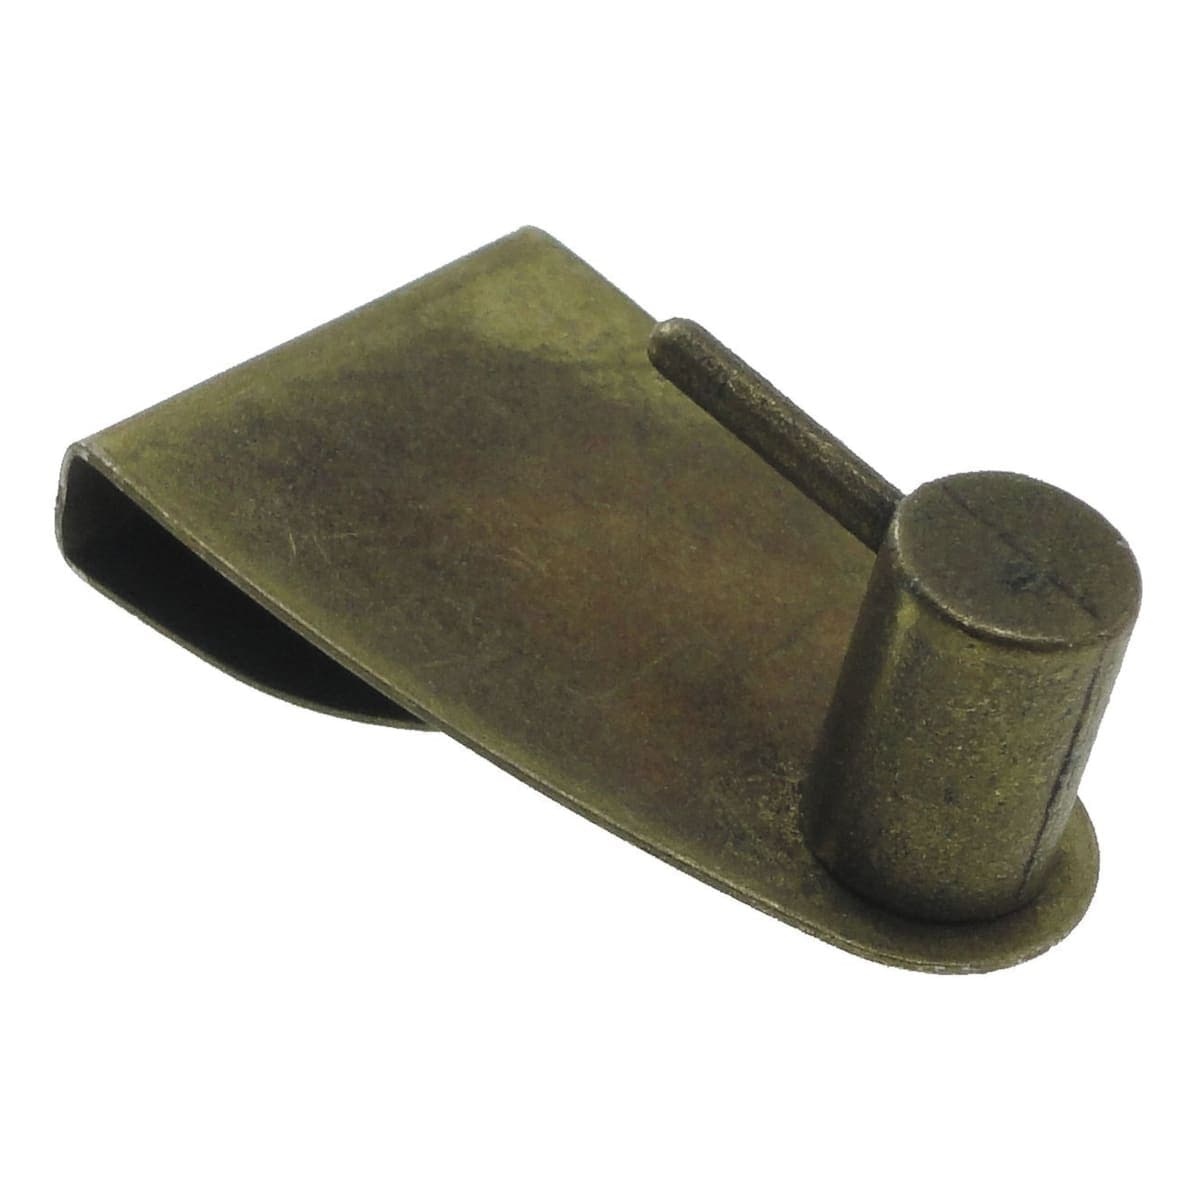
2 ELEGANCE SPRINGS FOR ALUMINIUM FRAMES BRONZE
Elegance springs for aluminium frames Ideal for not drilling into the window frame - easy application EAN: 8015204906920 Colour: Bronze Type of fixing: Interlocking Manufacturer's warranty (in years): Without Country of manufacture: Italy Main Material: Iron Certification: No Number of pieces: 2 Packaging dimensions Height (cm): 11.5000 Width (cm): 4,5000 Depth (cm): 2,5000 Weight (Kg): 0.0190
Brand: Bricocenter
Category: Home & Garden > Decor > Window Treatment Accessories